David Nelson (abolitionist)

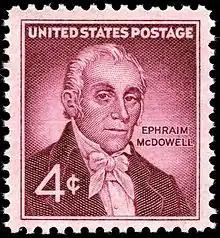
Nelson was studying under Dr. Ephraim McDowell when he performed his groundbreaking ovarian surgery

Nelson first studied medicine in Danville, Kentucky, under Ephraim McDowell, a pioneer surgeon. He then went to the College of Physicians of Philadelphia, where he received his degree in 1812. At the age of nineteen, he returned to Kentucky intending to practice medicine. With the outbreak of the War of 1812, he joined a regiment in Kentucky instead, and went to Canada as a military surgeon.